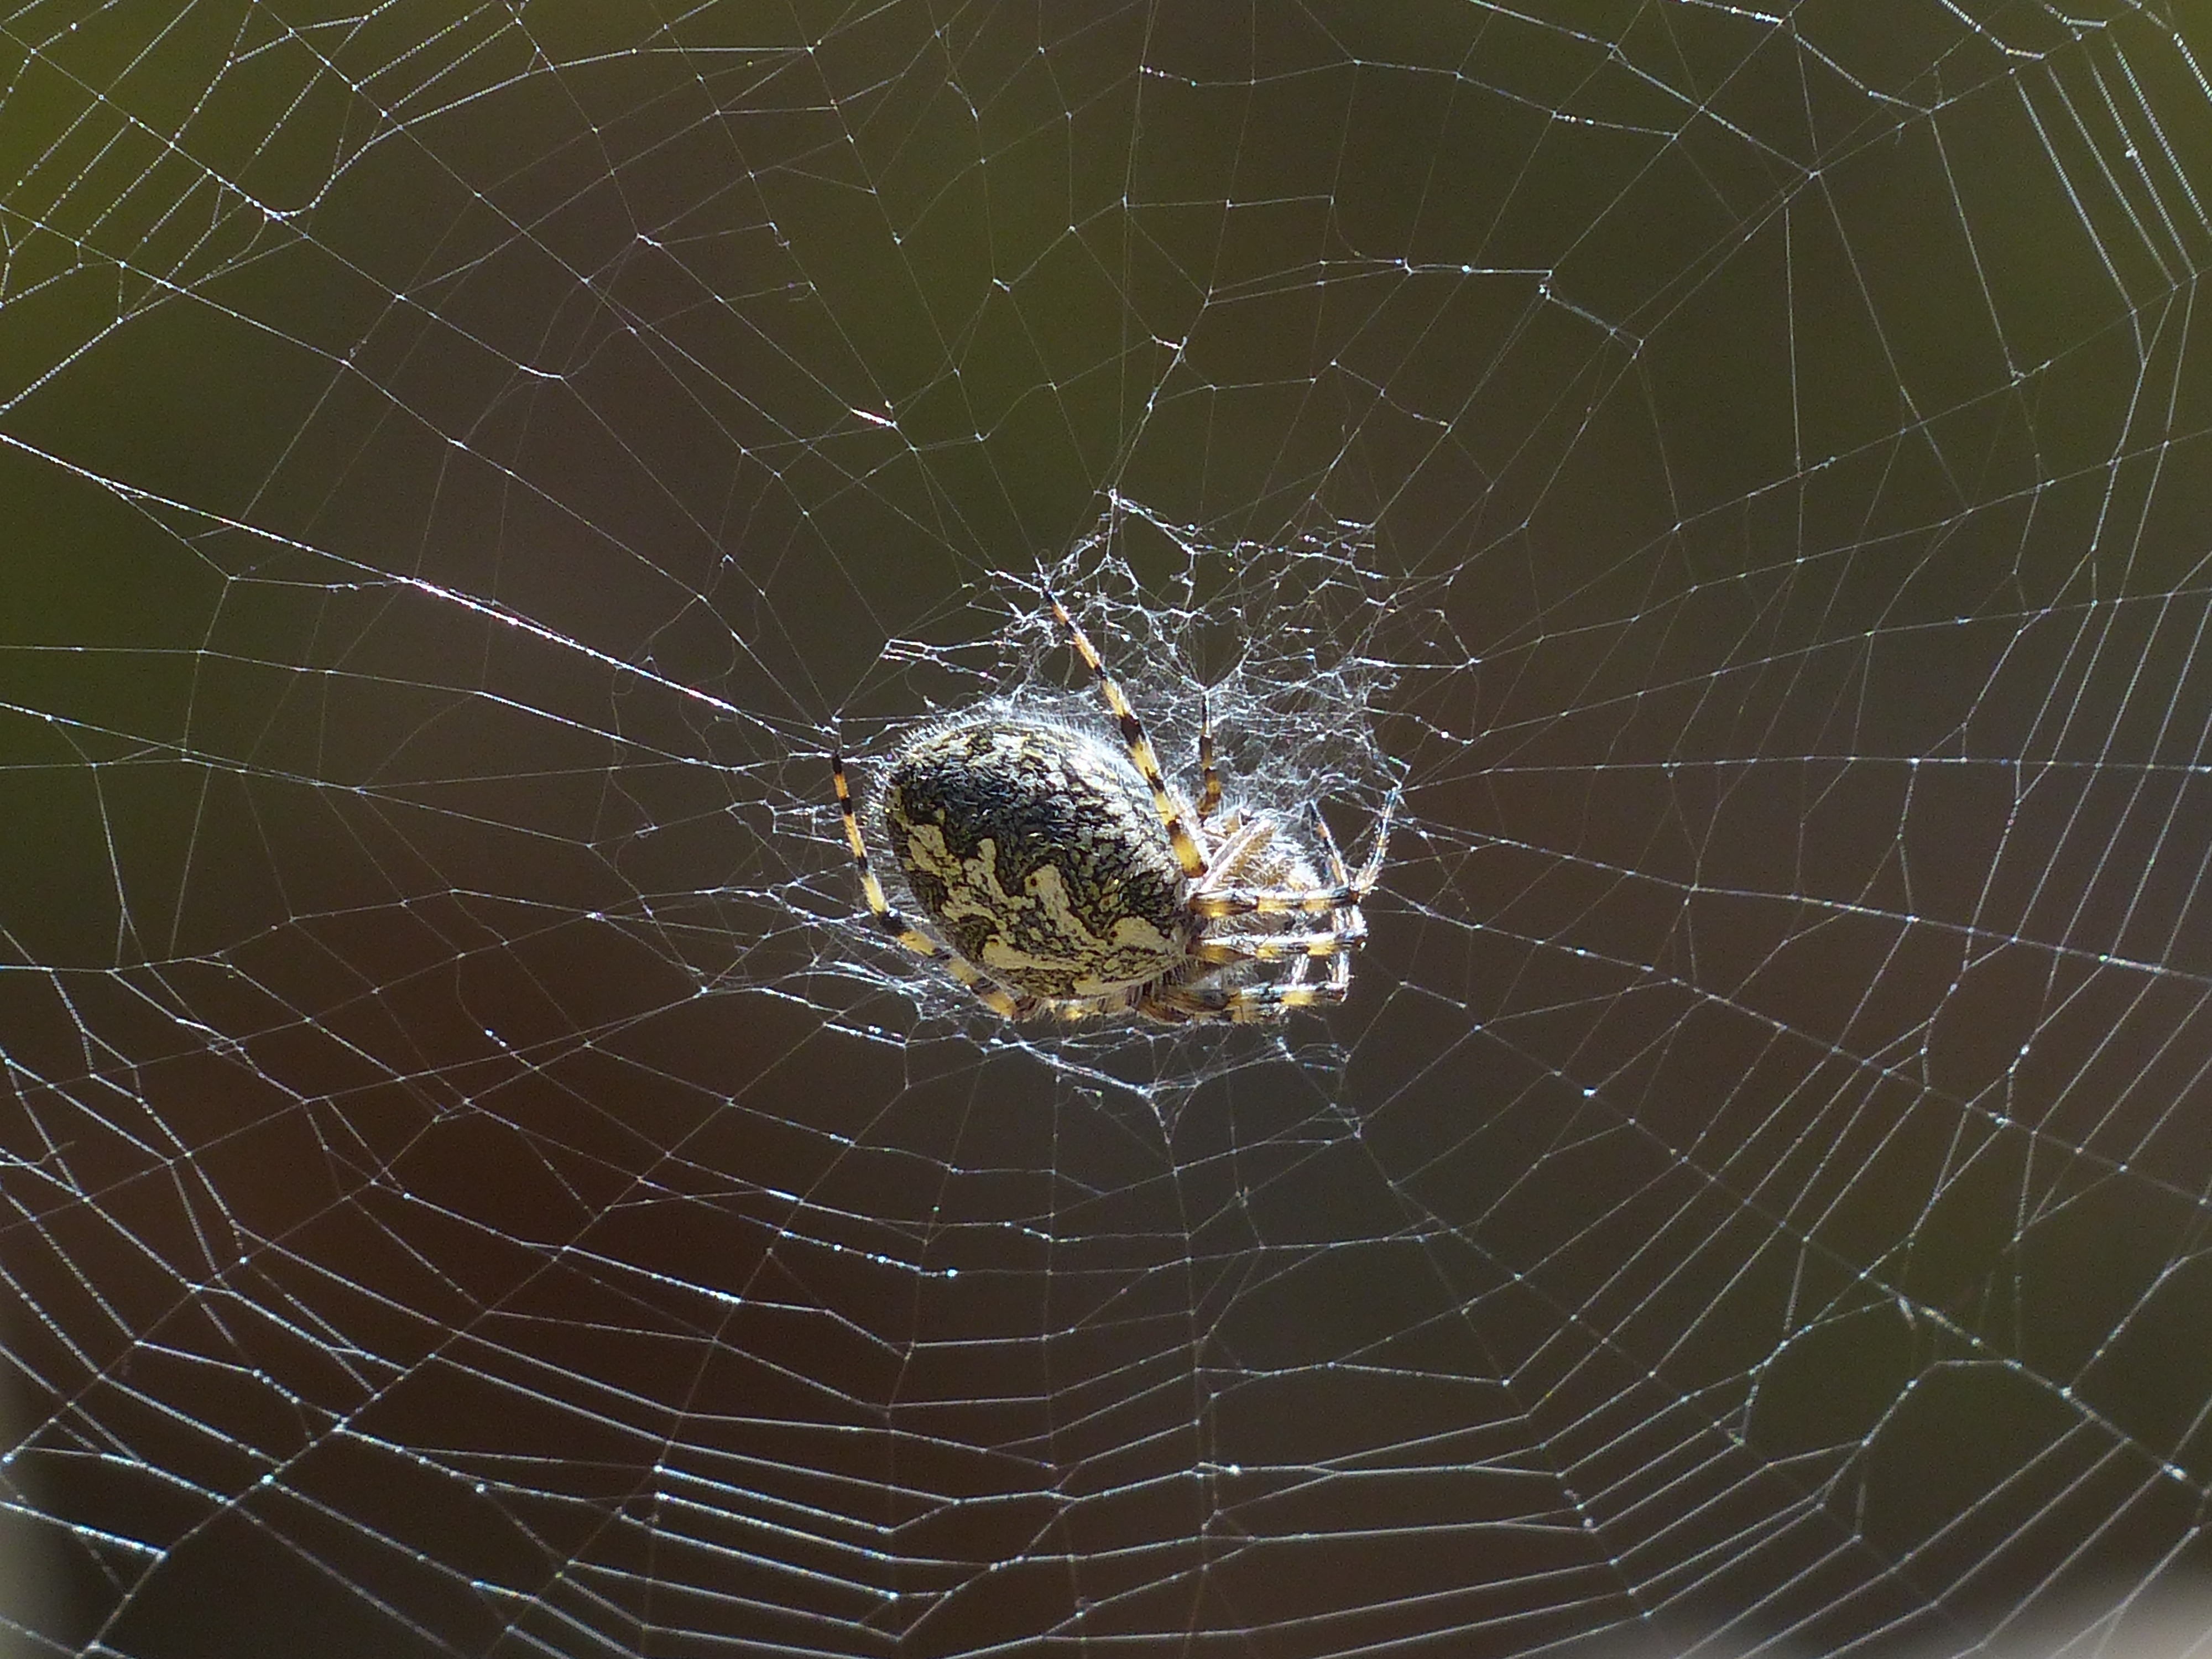
fauna, material, invertebrate, spider web, cobweb, close up, spider, arachnid, argiope, network, araneidae, macro photography, organism, arthropod, european garden spider, araneus, orb weaver spider, true orb weaver, oakleaf orb weavers, oakleaf kreuzspinne, aculepeira ceropegia, araneus ceropegia